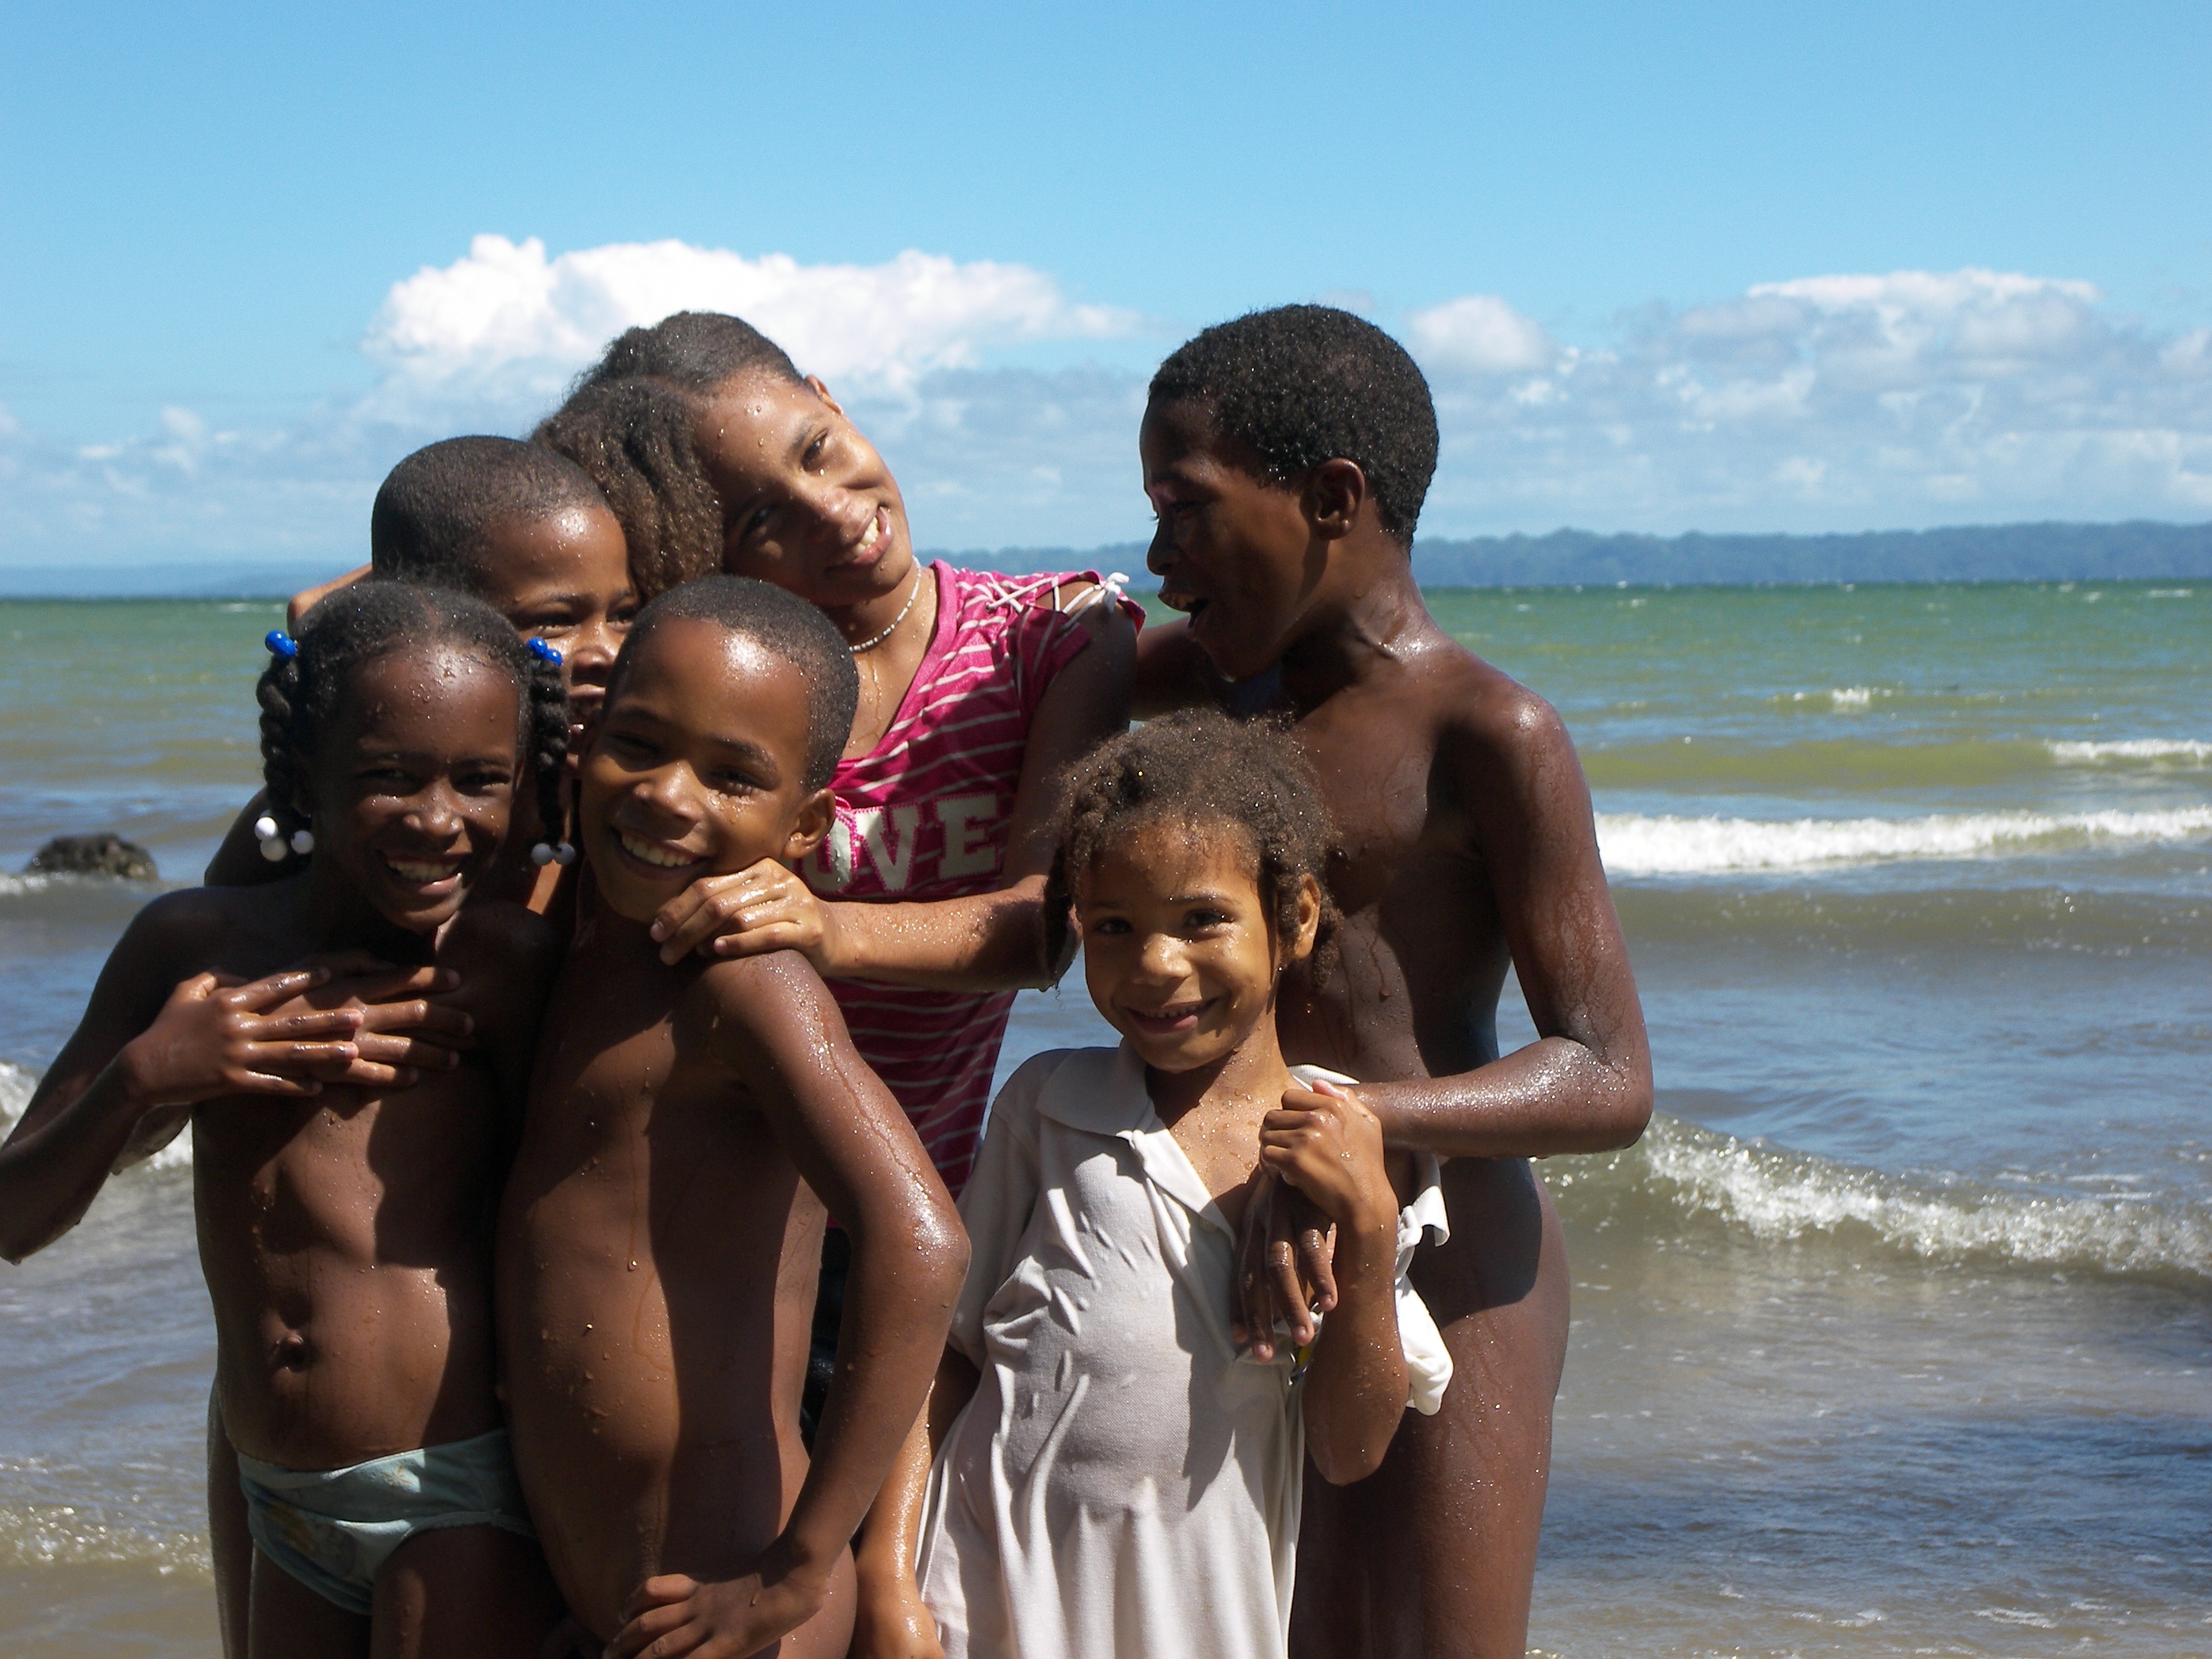
beach, sea, ocean, person, people, vacation, child, ethnic, family, fun, image, children laughing